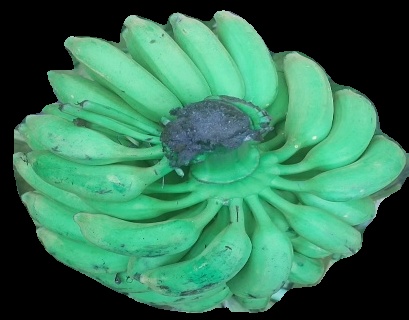
Variety: elakki-bale
Grade: grade1